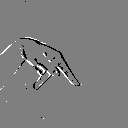
ASL letter: p